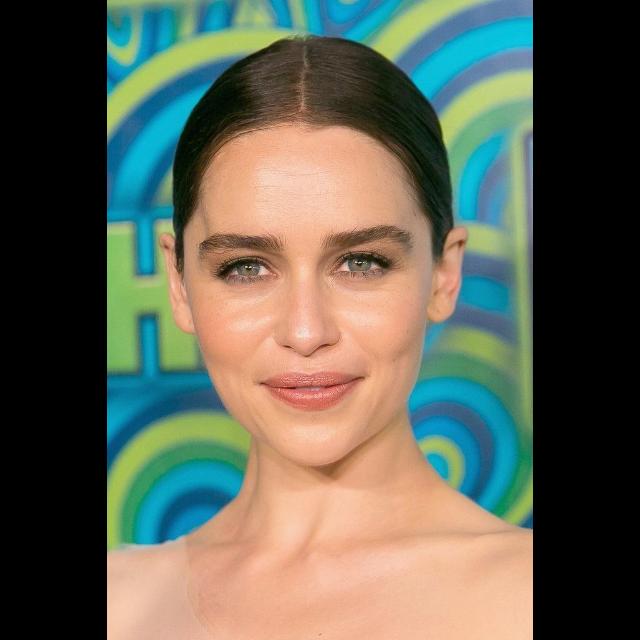
Portrait style: Real Portrait